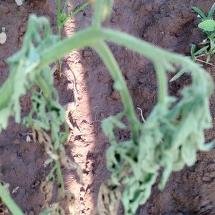
Crop: Tomato
Condition: bacterial-floundering-d